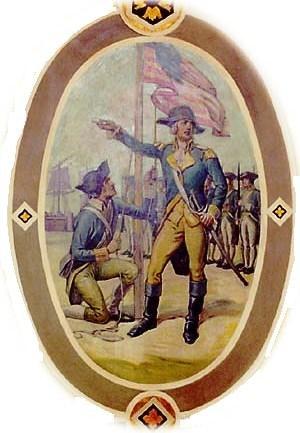
Jean-François Hamtramck est un officier américain d'origine française, né à Montréal, qui s'est enrôlé et distingué dans l'Armée continentale lors de la guerre d'indépendance des États-Unis.